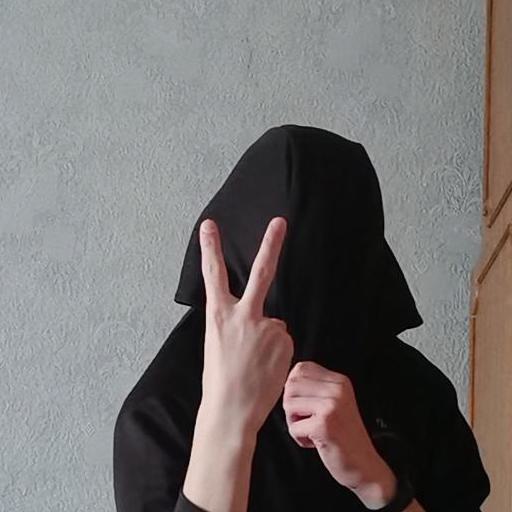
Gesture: peace_inverted